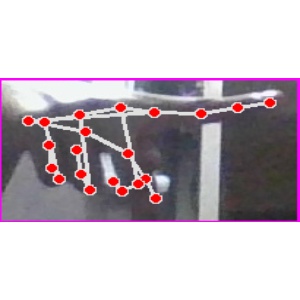
अक्षर: प